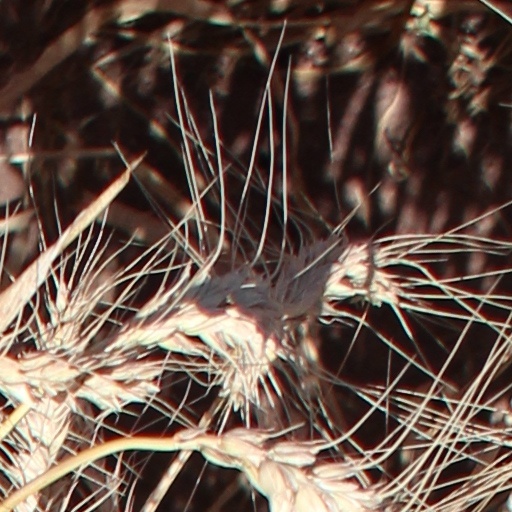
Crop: wheat